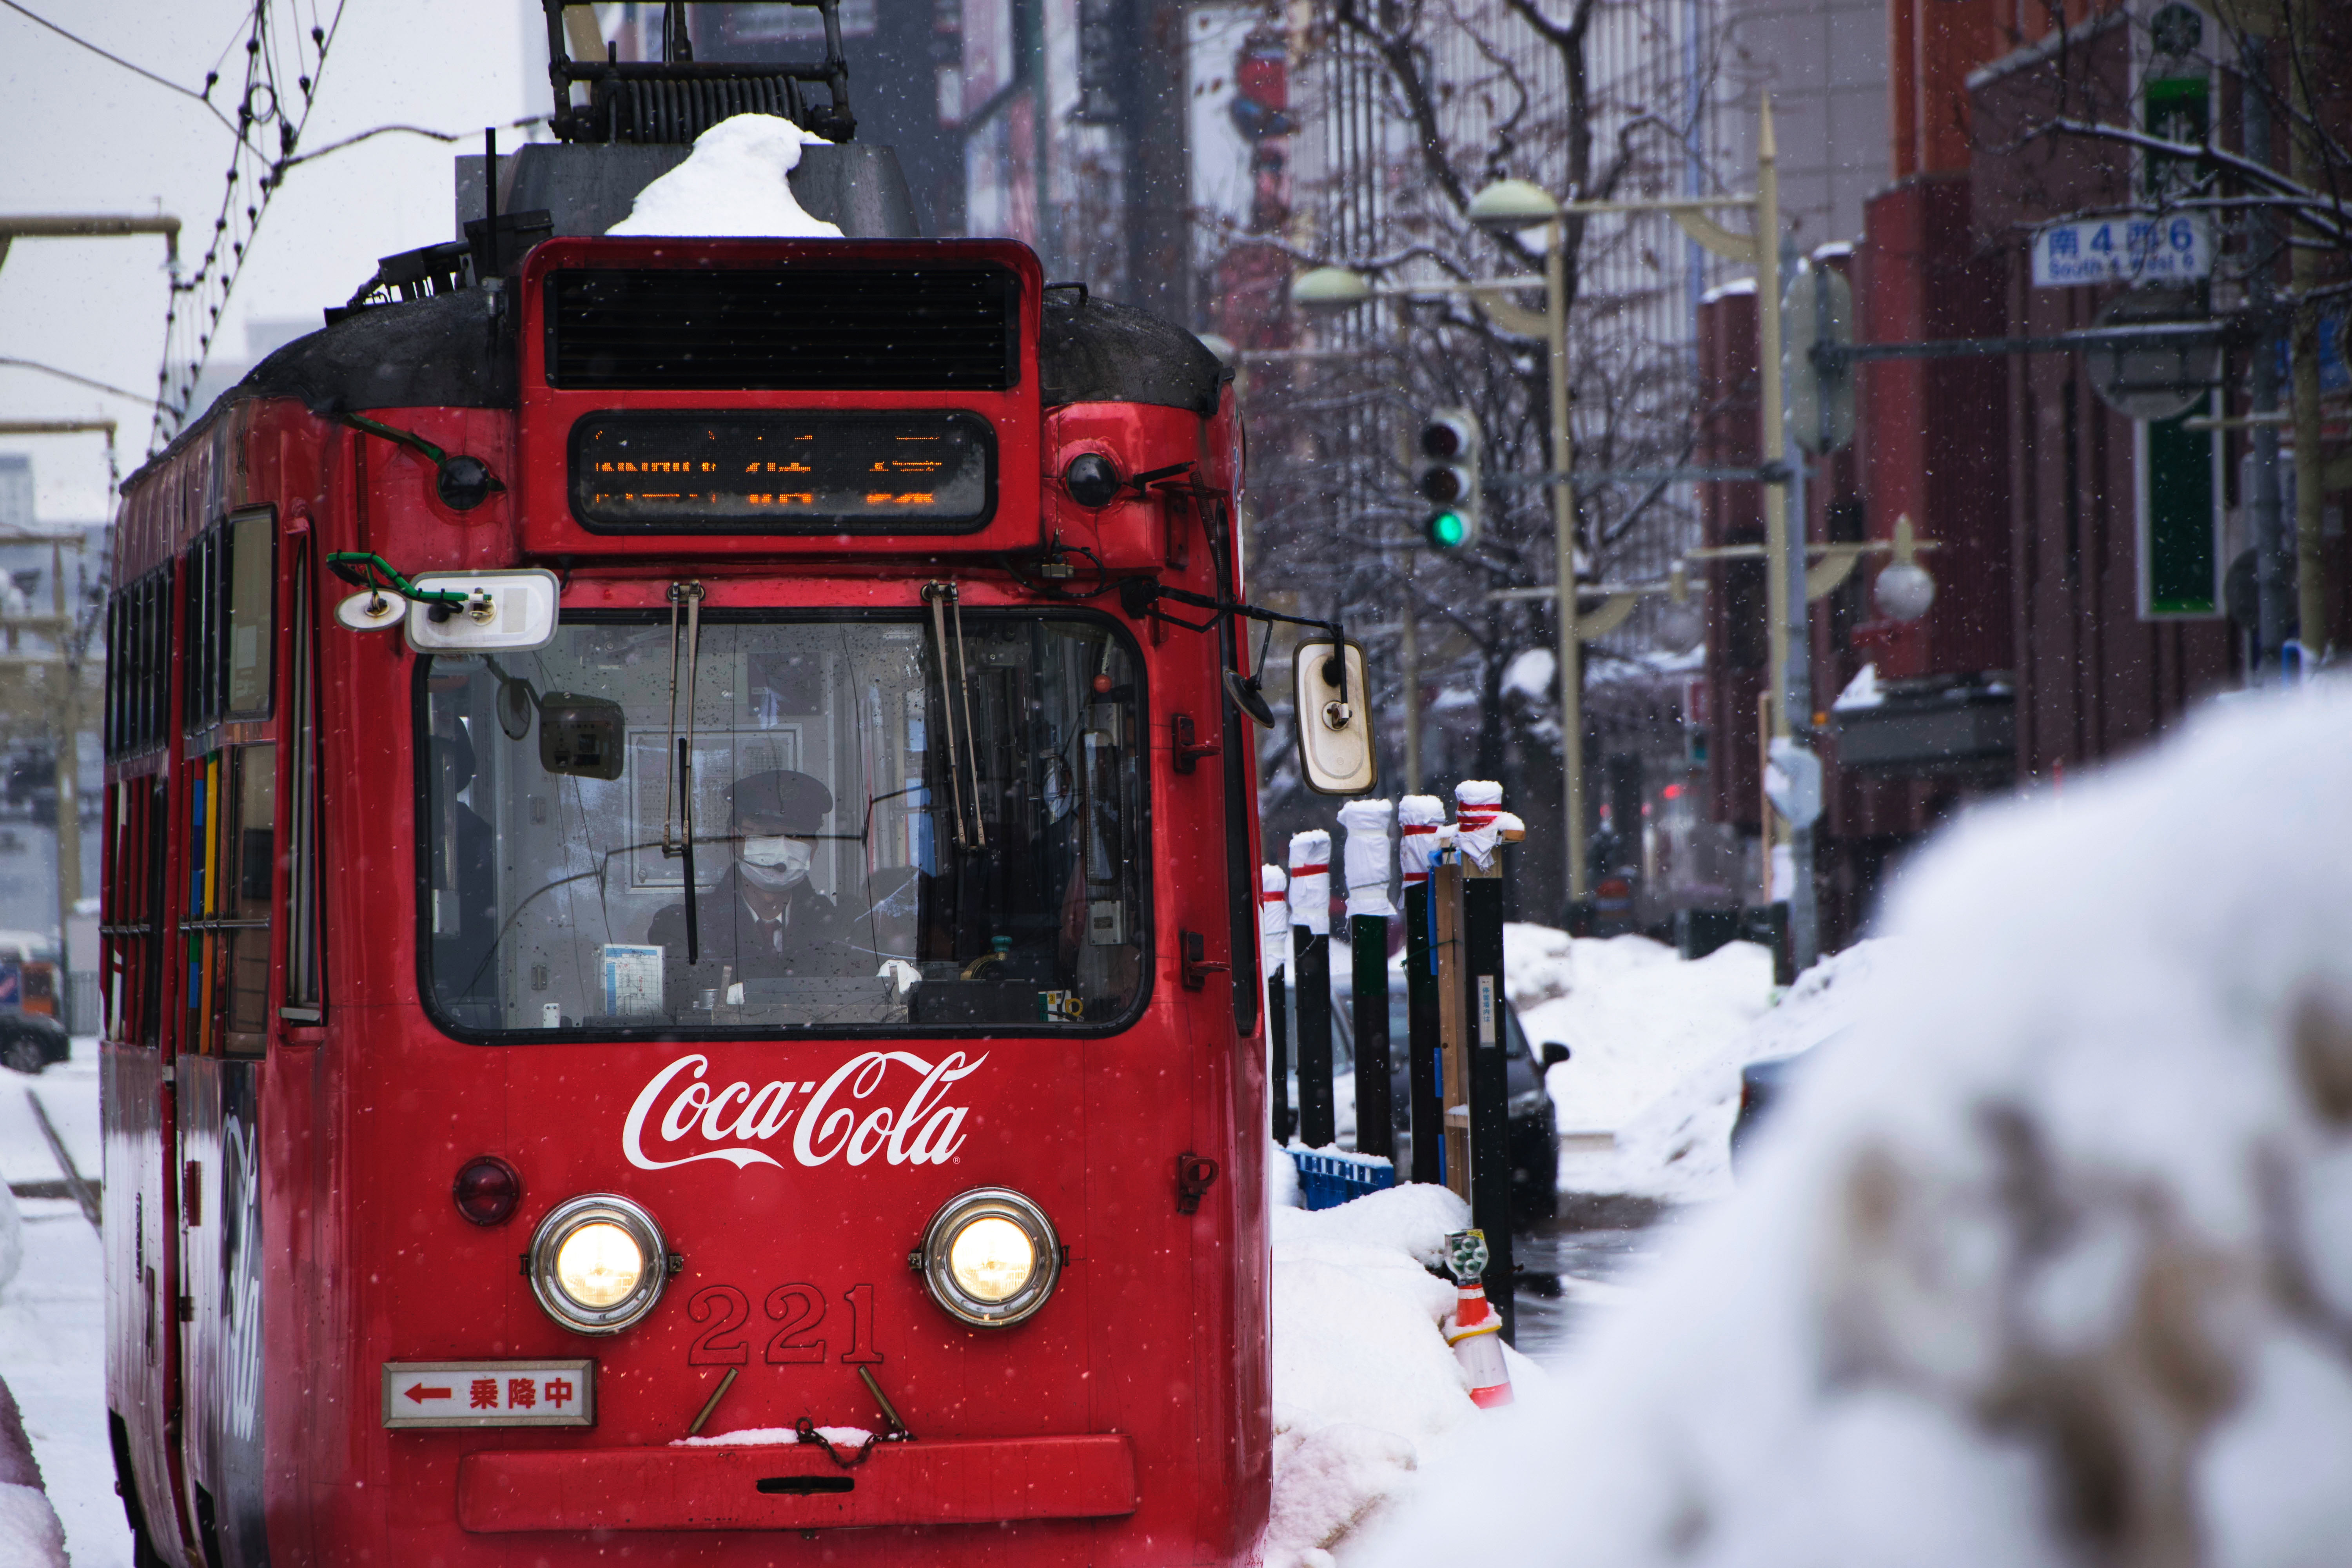
snow, tram, transportation, transport, vehicle, weather, land vehicle